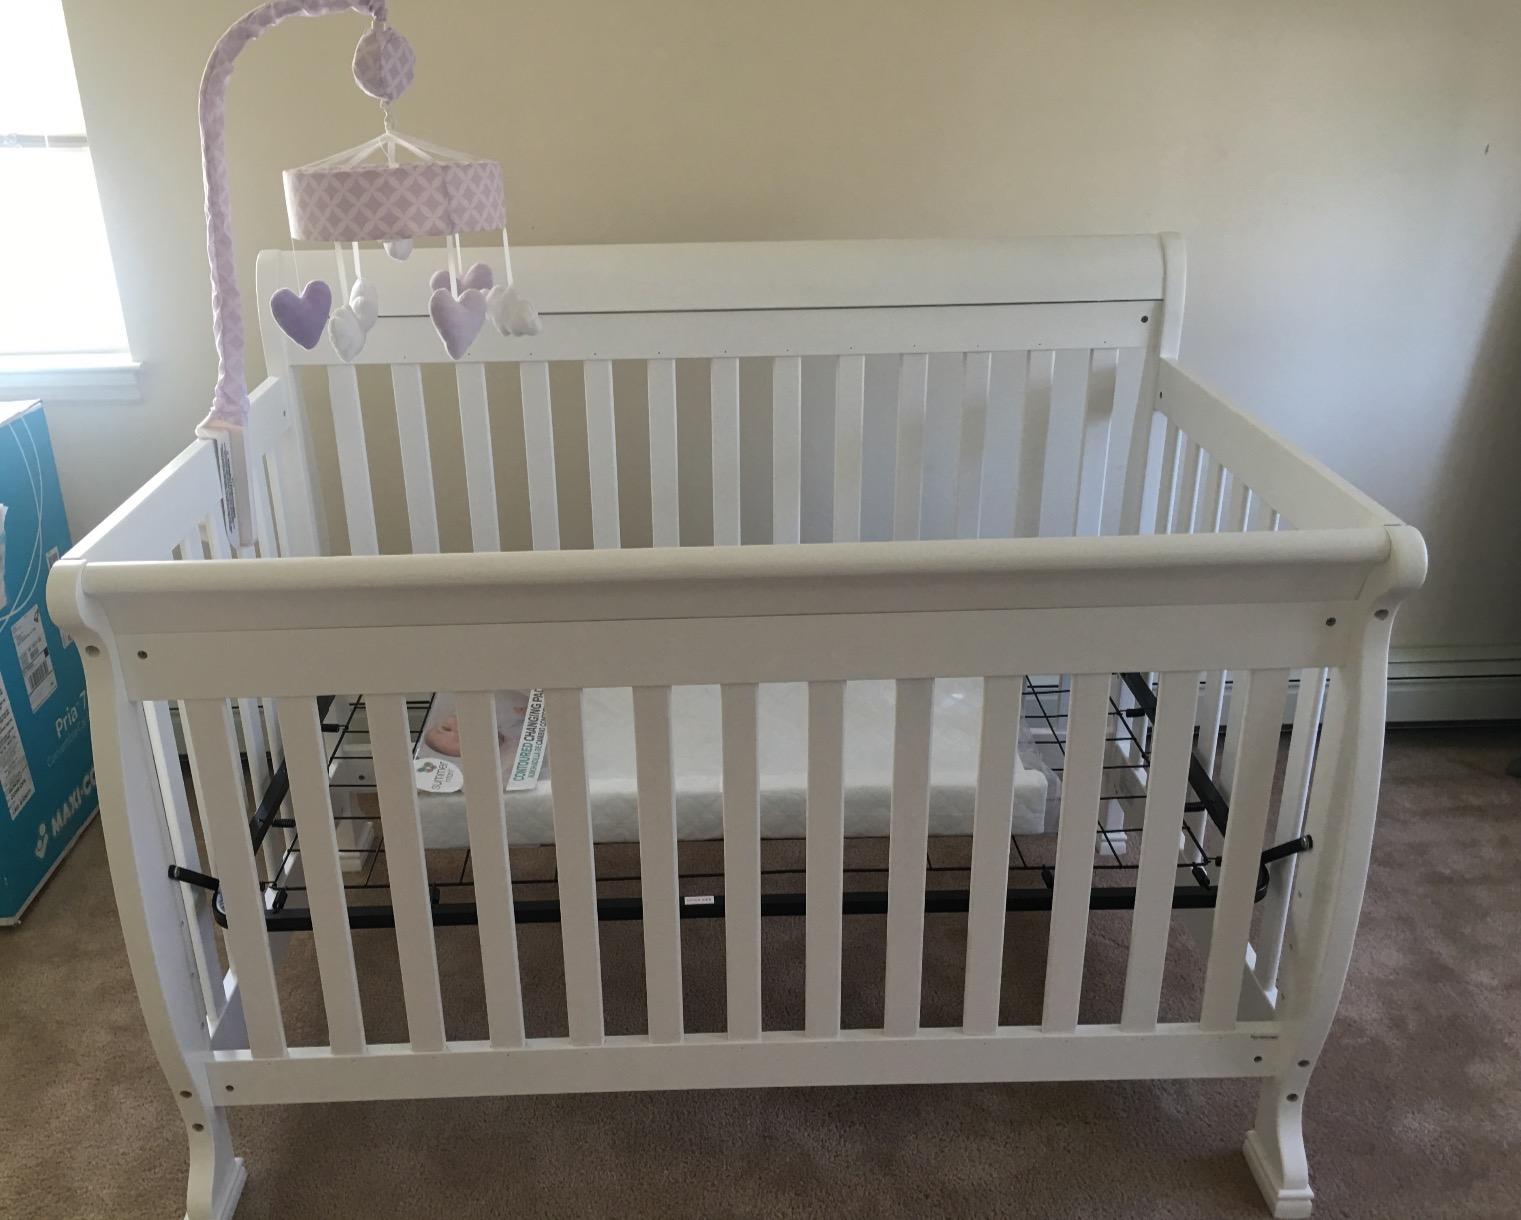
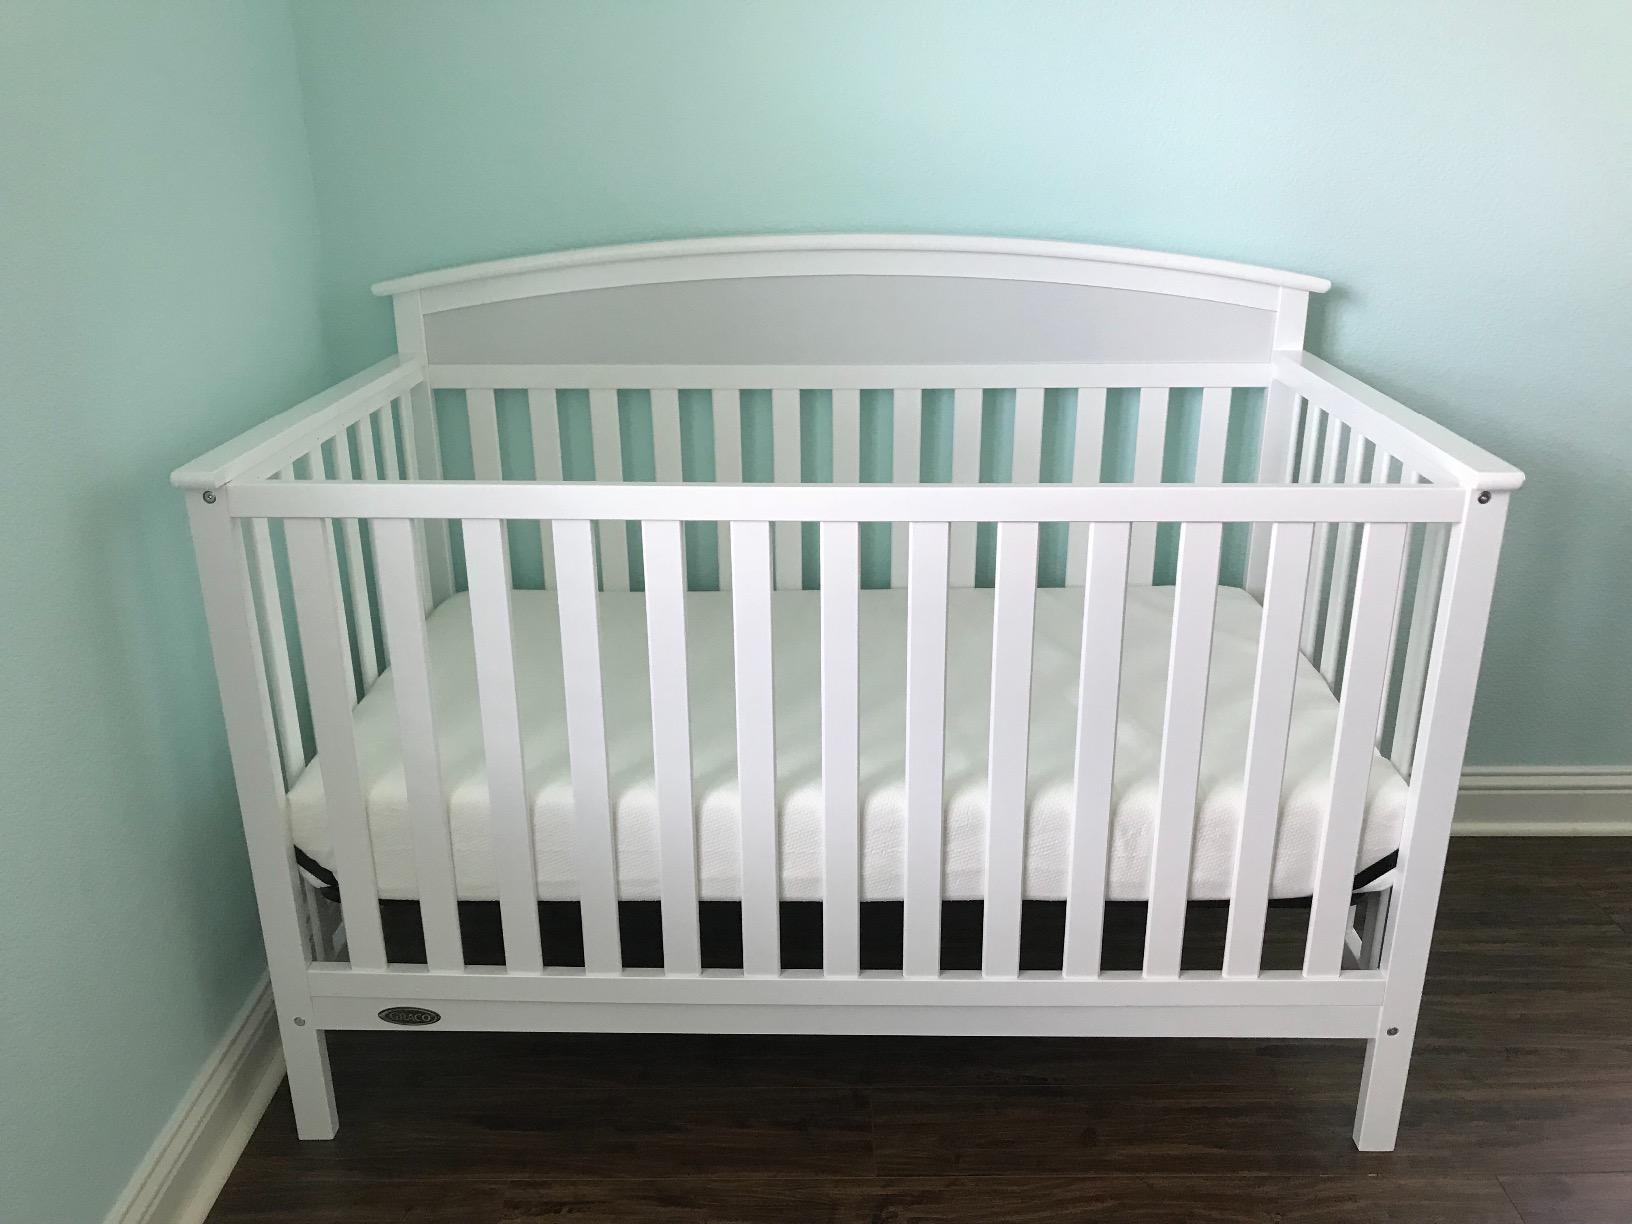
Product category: products_crib
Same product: no